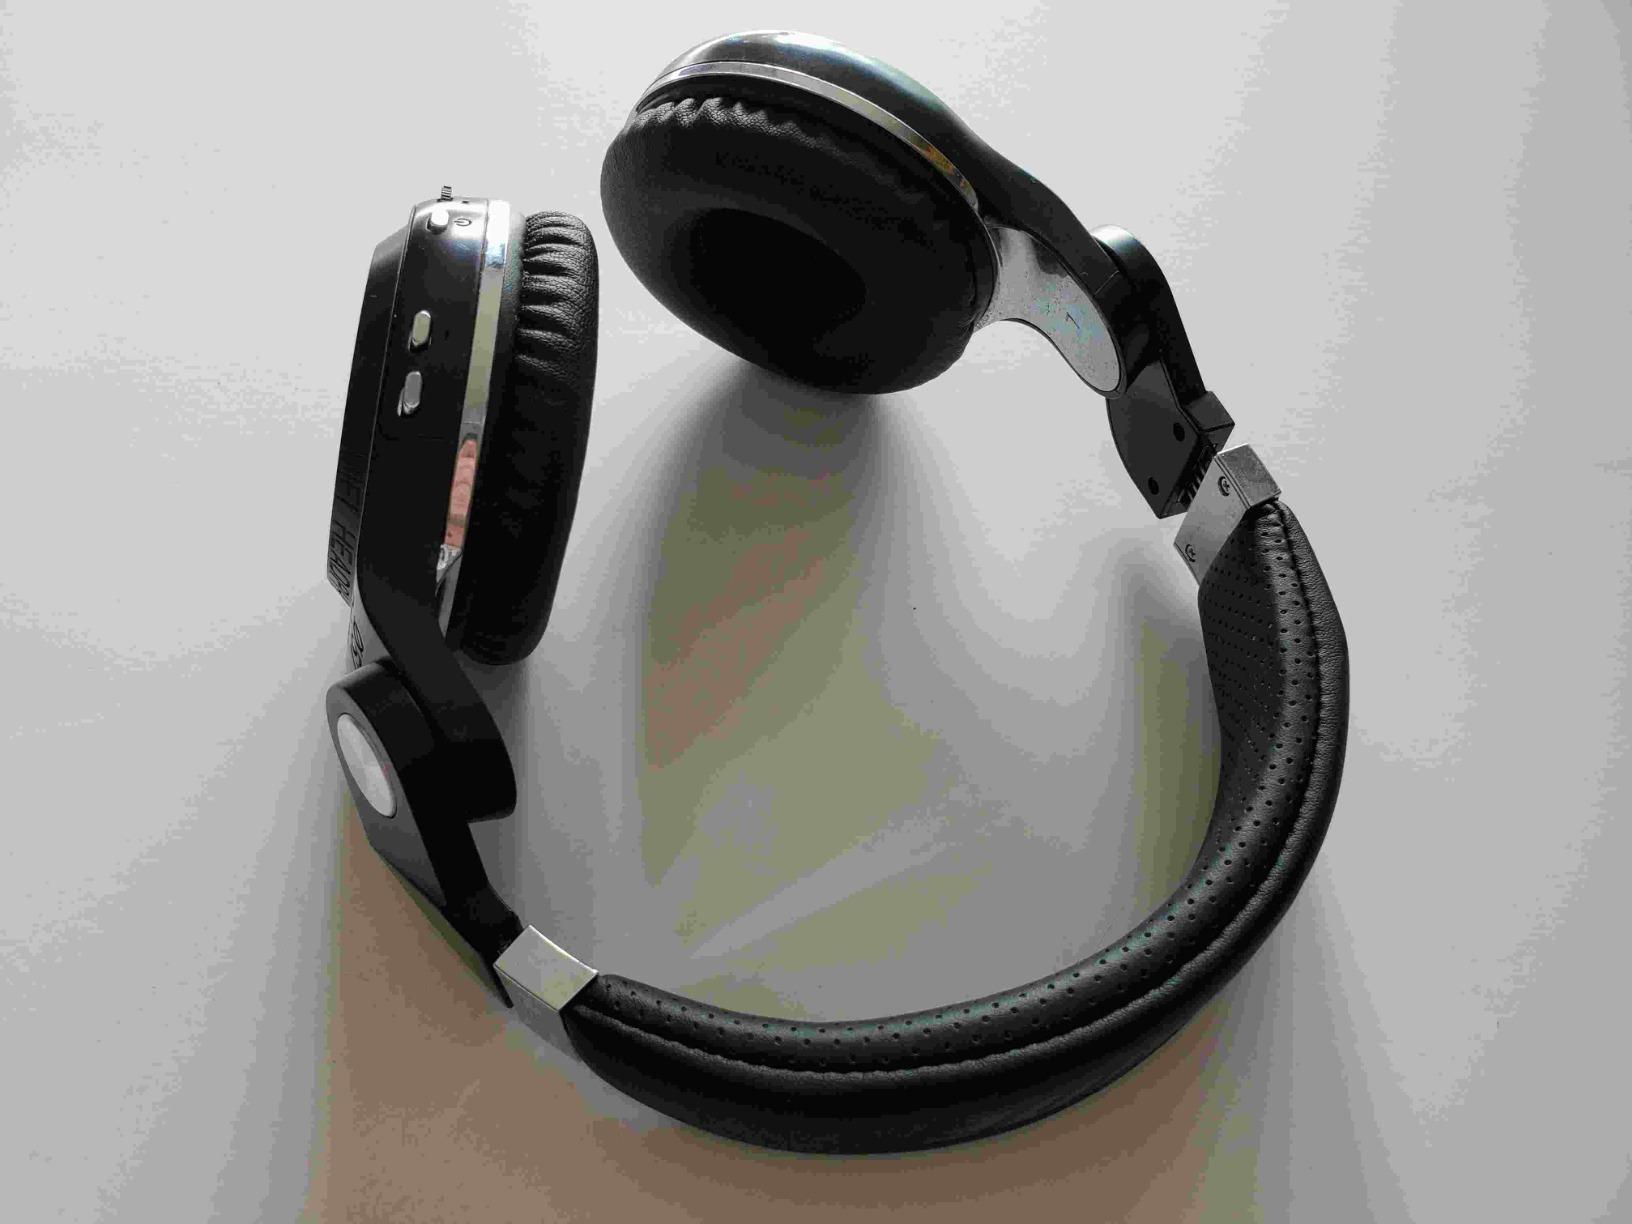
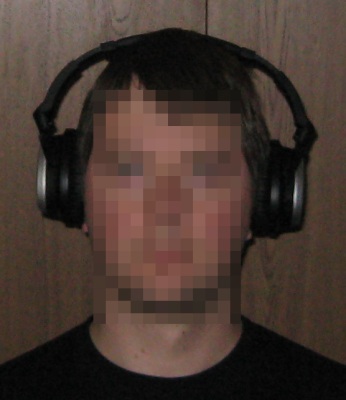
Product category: headphones
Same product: no